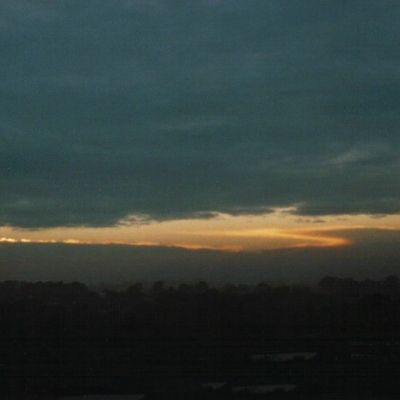
Cloud type: Stratocumulus (Sc)